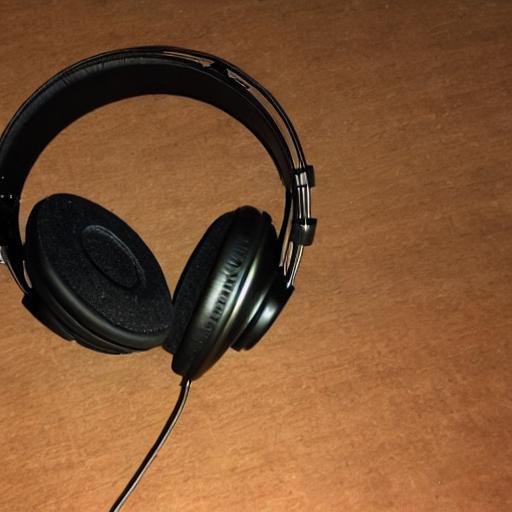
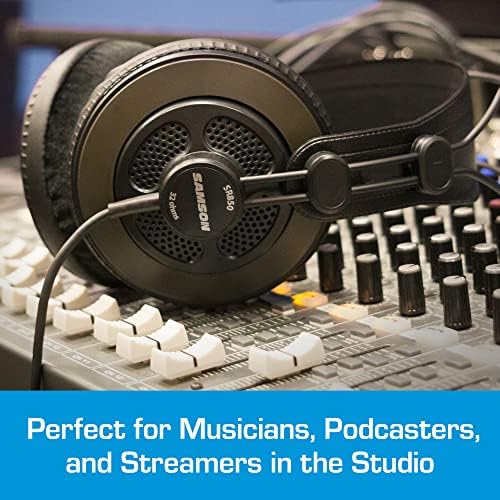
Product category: headphones
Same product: no